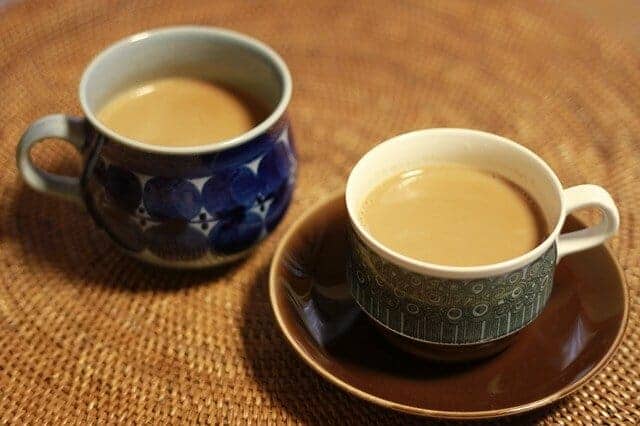
Dish: chai